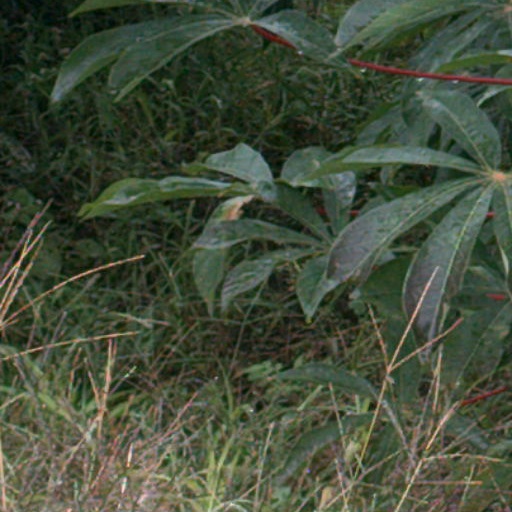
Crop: cassava